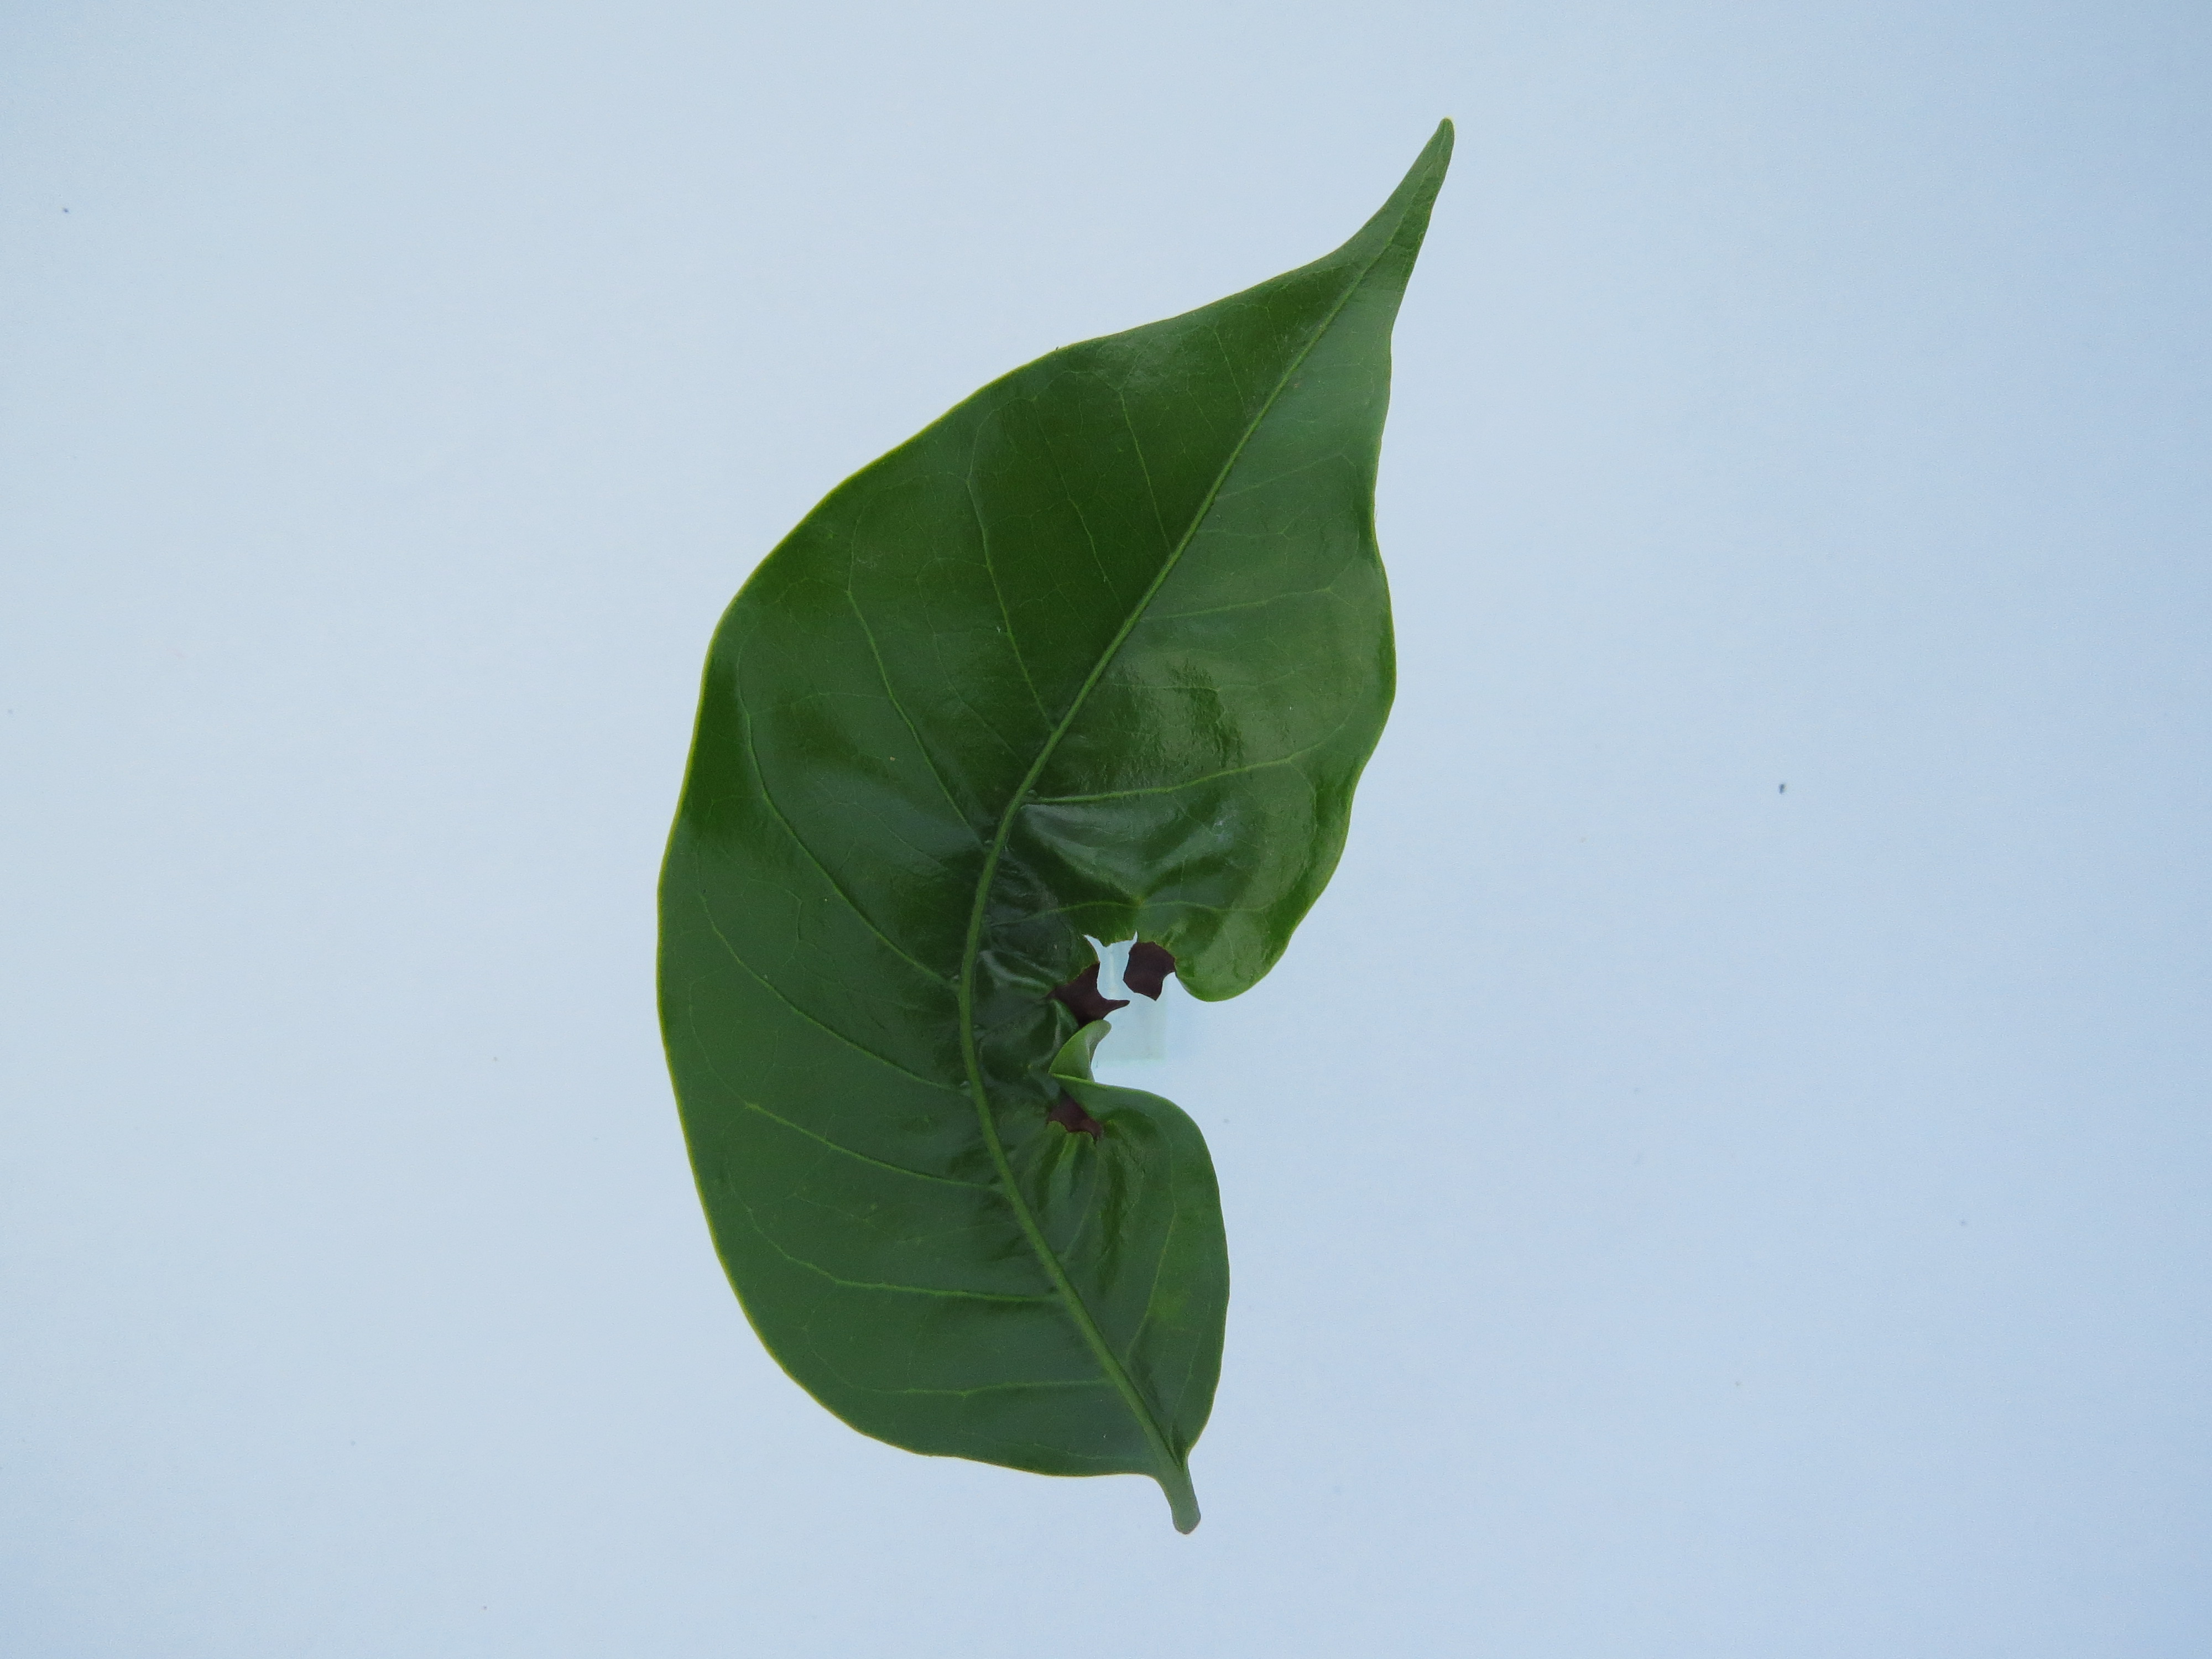
Label: calcium-Ca